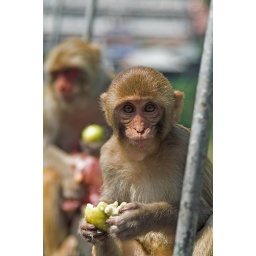
See more. Young monkey eating fruit, mother in background. Rishikesh.